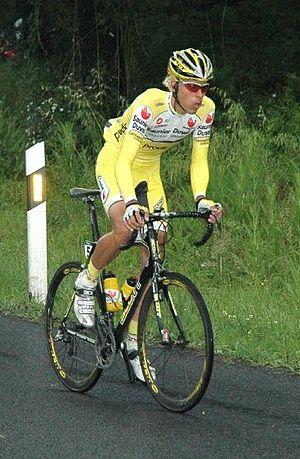
Arkaitz Durán Aroca est un coureur cycliste espagnol.
Arrate est une montagne située sur la partie occidentale du territoire de la ville d'Eibar, au Guipuscoa, au Pays basque. Elle culmine à 556 mètres d'altitude.